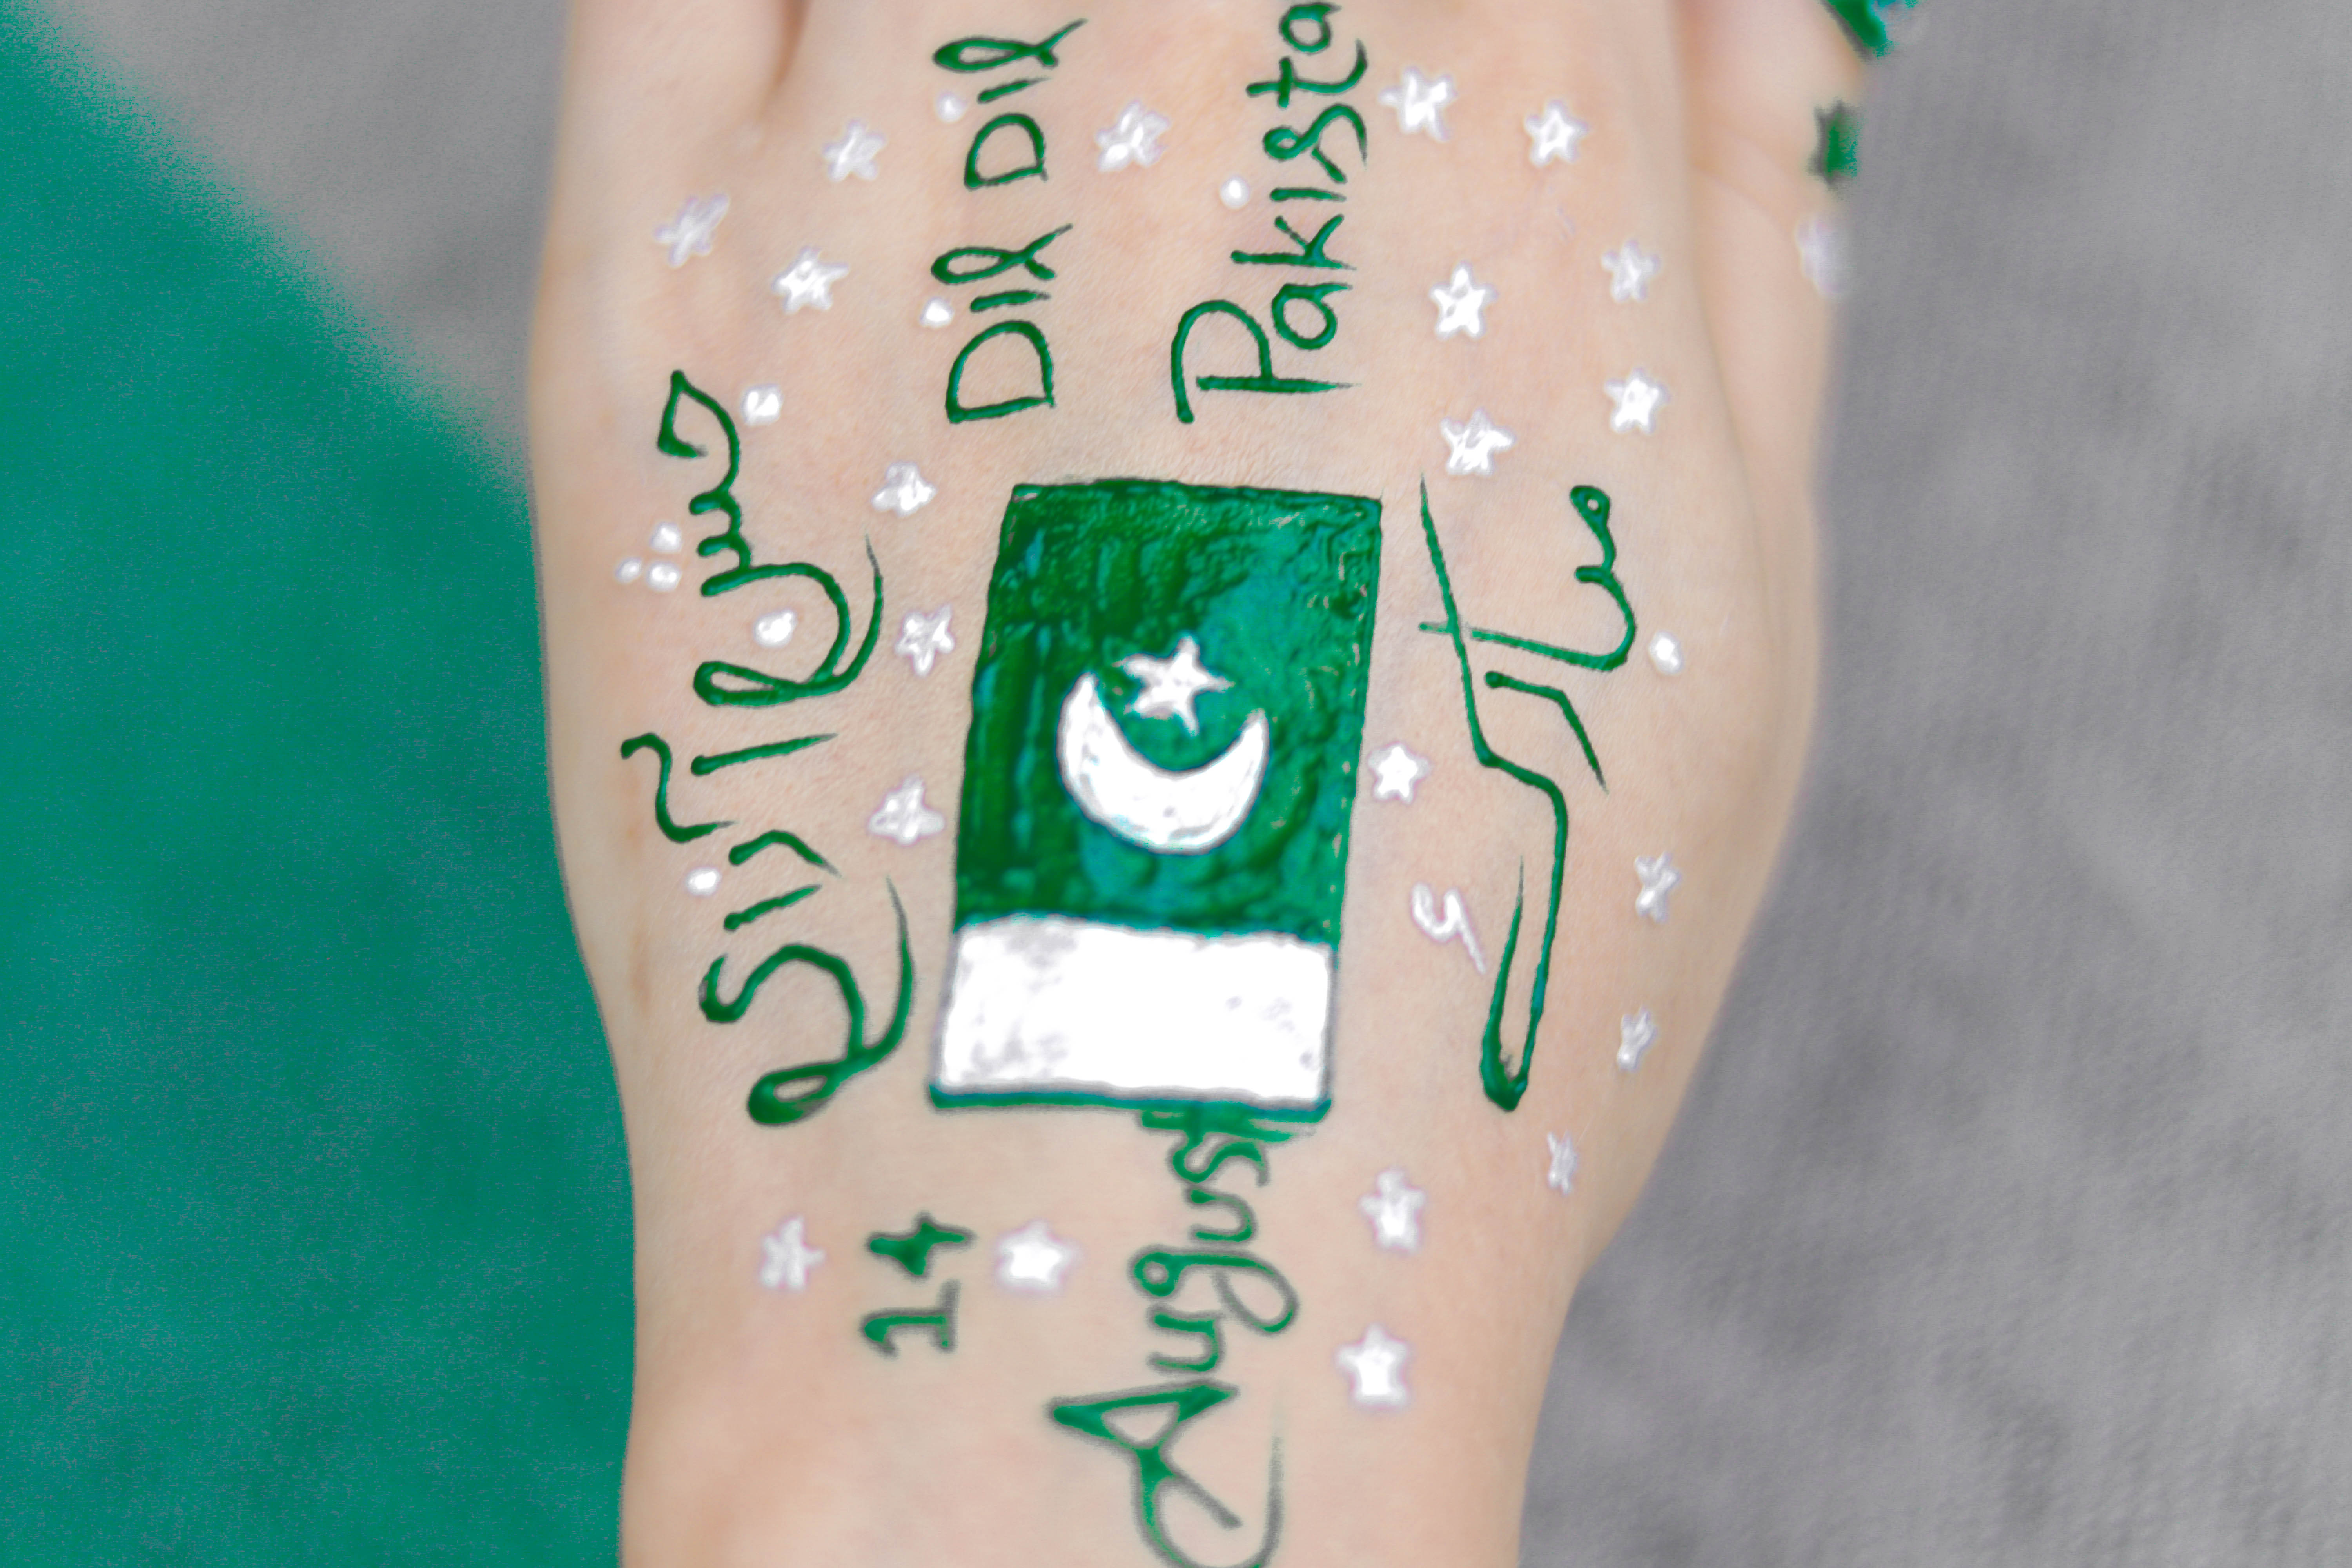
14, 14th, 14th august, 1947, art, artwork, asian, august, background, beautiful, bridal, bridal fashion, bride, brown, celebration, color, culture, decorative, design, ethnic, fashion, floral, green, henna, henna drawing, henna hand, independence, independence day, independent, india, indian, makeup, marriage, mehandi hand, mehendi, mehndi, mehndi hand, mehndi hands, mehndi pattern, pakistan, pakistan day, pakistani, pattern, people, skin, style, tattoo, traditional, wedding, woman, nail, temporary tattoo